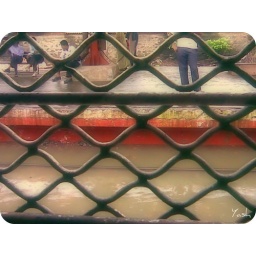
A train track flodded during the heavy rains in Mumbai. Though the water flooded the areas, the city was still on the move.